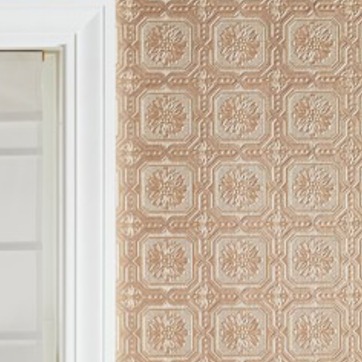
Material: wallpaper